River Oaks, Houston

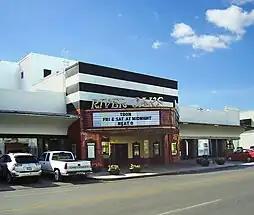
The River Oaks Theatre of Landmark Theatres, located east of River Oaks in the River Oaks Shopping Center in Neartown

During the 1920s, River Oaks was so effectively organized, planned and restricted that it became the most expensive neighborhood in Houston. The City of Houston annexed the community in 1927, adding of land to the city limits. Bus service to Downtown Houston opened during the same year. After World War II, as Houston experienced its greatest growth, River Oaks became a haven for the wealthy of the city.